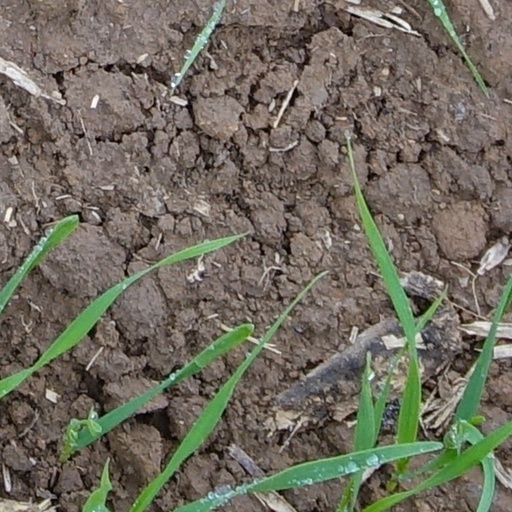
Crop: wheat